Scott Wilson (actor)

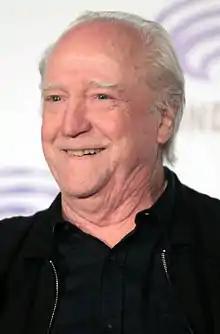
Wilson in 2016

Scott Wilson (born William Delano Wilson; March 29, 1942 – October 6, 2018) was an American actor. He had more than 50 film credits, including "In the Heat of the Night", "In Cold Blood", "The Great Gatsby", "Dead Man Walking", "Pearl Harbor", and "Junebug". In 1980, Wilson received a Golden Globe nomination for Best Supporting Actor – Motion Picture for his role in William Peter Blatty's "The Ninth Configuration". He played veterinarian Hershel Greene on the AMC television series "The Walking Dead" (2011–2014; 2018). He also had a recurring role on "" as casino mogul Sam Braun, as well as a lead role on the Netflix series "The OA" as Abel Johnson.